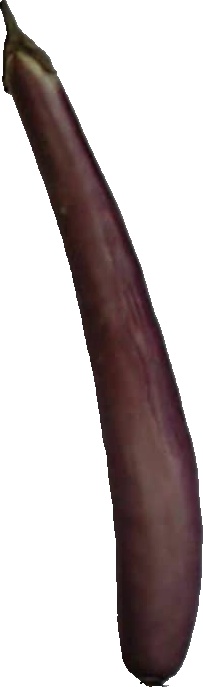
Label: eggplant_long_1